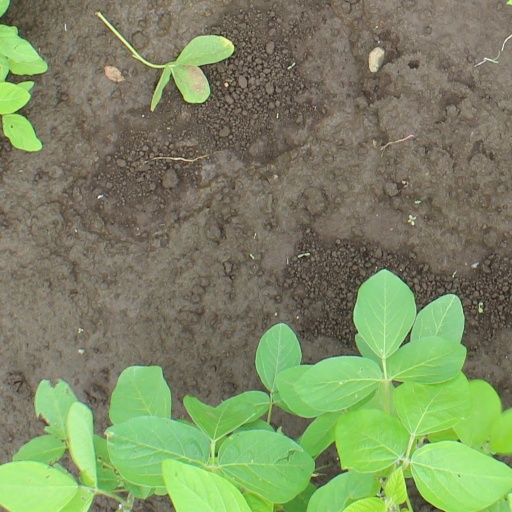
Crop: soybean